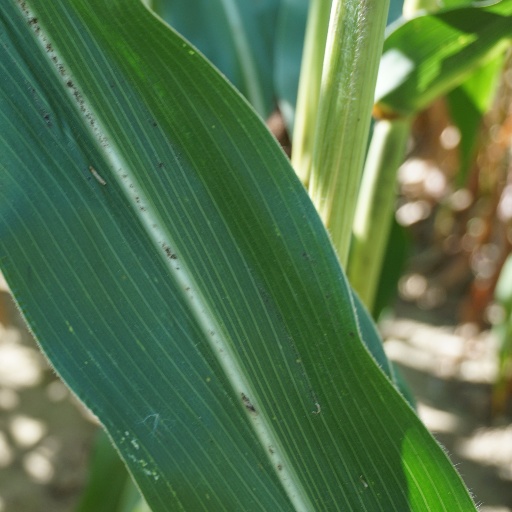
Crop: maize; corn